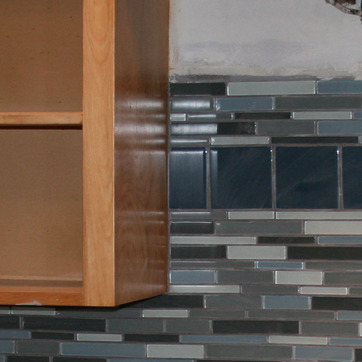
Material: tile